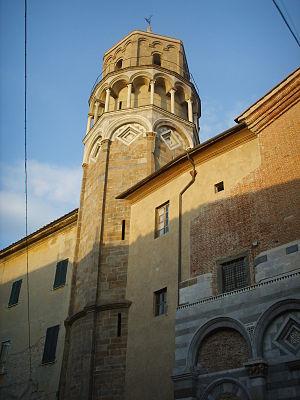
L'église San Nicola est un édifice religieux de la ville de Pise, en Italie. Elle est située au 2 via Santa Maria.